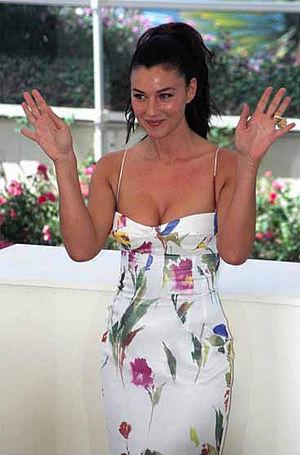
"Le décolleté est une encolure très large de certains vêtements, qui laisse dénudée une partie de la gorge et des épaules à partir de celle-ci, ainsi que du haut de la poitrine, de manière plus ou moins prononcée. Le haut du dos peut aussi être révélé. Les décolletés sont courants sur les robes, notamment les tenues de soirée, et se présentent également sur d'autres types de vêtements. Le décolleté désigne également la partie du corps ainsi montrée ; il est ainsi courant de parler d'un ""beau décolleté"".
Monica Bellucci /ˈmɔːnika belˈlutt͡ʃi/, née le 30 septembre 1964 à Città di Castello, est une actrice et mannequin italienne.